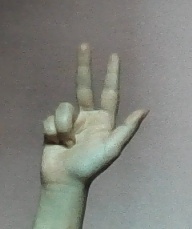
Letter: al